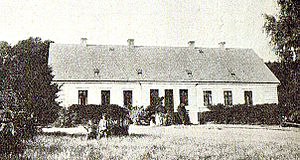
Søholm (Køng Sogn)
Søholm omkring 1900
Søholm er en gammel hovedgård, som allerede nævnes i 1443. Søholm er nu en avlsgård under Krengerup Gods. Gården ligger i Køng Sogn, Båg Herred, Glamsbjerg Kommune. Hovedbygningen er opført i 1855-1858.
Søholm er en gammel hovedgård, som allerede nævnes i 1443. Søholm er nu en avlsgård under Krengerup Gods. Gården ligger i Køng Sogn, Båg Herred, Assens Kommune. Hovedbygningen er opført i 1855-1858.